Bachitherium

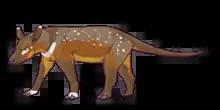
"Anoplotherium", an iconic genus of the Western European endemic fauna from the late Eocene to the early Oligocene. It died out by the Eocene-Oligocene transition due to the Grande Coupure extinction event.

Although Paleogene mammals are incomplete in the fossil record in eastern Europe compared to western Europe, there is enough fossil evidence indicating which mammals likely coexisted with "Bachitherium thraciensis", the first ruminant to appear in eastern Europe, in regions like modern-day Bulgaria during the middle-late Eocene. Fossil evidence indicates that the late Eocene mammals of eastern Europe during the Priabonian age include the palaeothere "Plagiolophus", the anthracotheres "Bakalovia" and "Prominatherium", the brontotheres "Sivatitanops?" and "Brachydiastematerium", the paraceratheriid "Forstercooperia", the hyracodont "Prohyracodon", and the amynodonts "Amynodon" and "Cadurcodon". The Muridae, Cricetidae, Erinaceidae, and the marsupial "Peratherium" are also typical Eocene faunas of typically Asian origins that are present in eastern Europe prior to the Grande Coupure, although the exact ages of the formations that they appeared in are not well-established due to the difficulties in estimating them in eastern European formations. These faunas contrast strongly with western Europe due to the stronger endemism in the western landmass and great difficulties for mammals of Asian affinities in crossing to the landmass prior to the latest Eocene-early Oligocene.